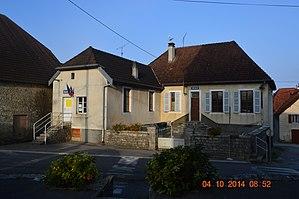
Abbans-Dessous est une commune française située dans le département du Doubs, en région Bourgogne-Franche-Comté.